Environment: lab
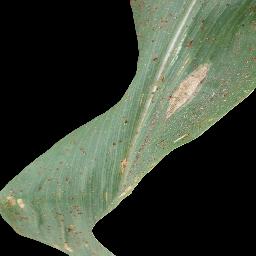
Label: common_rust